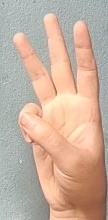
ASL sign: 6